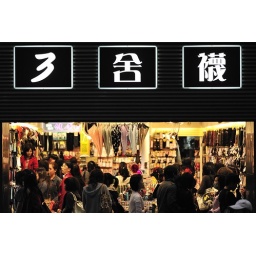
A window in the street